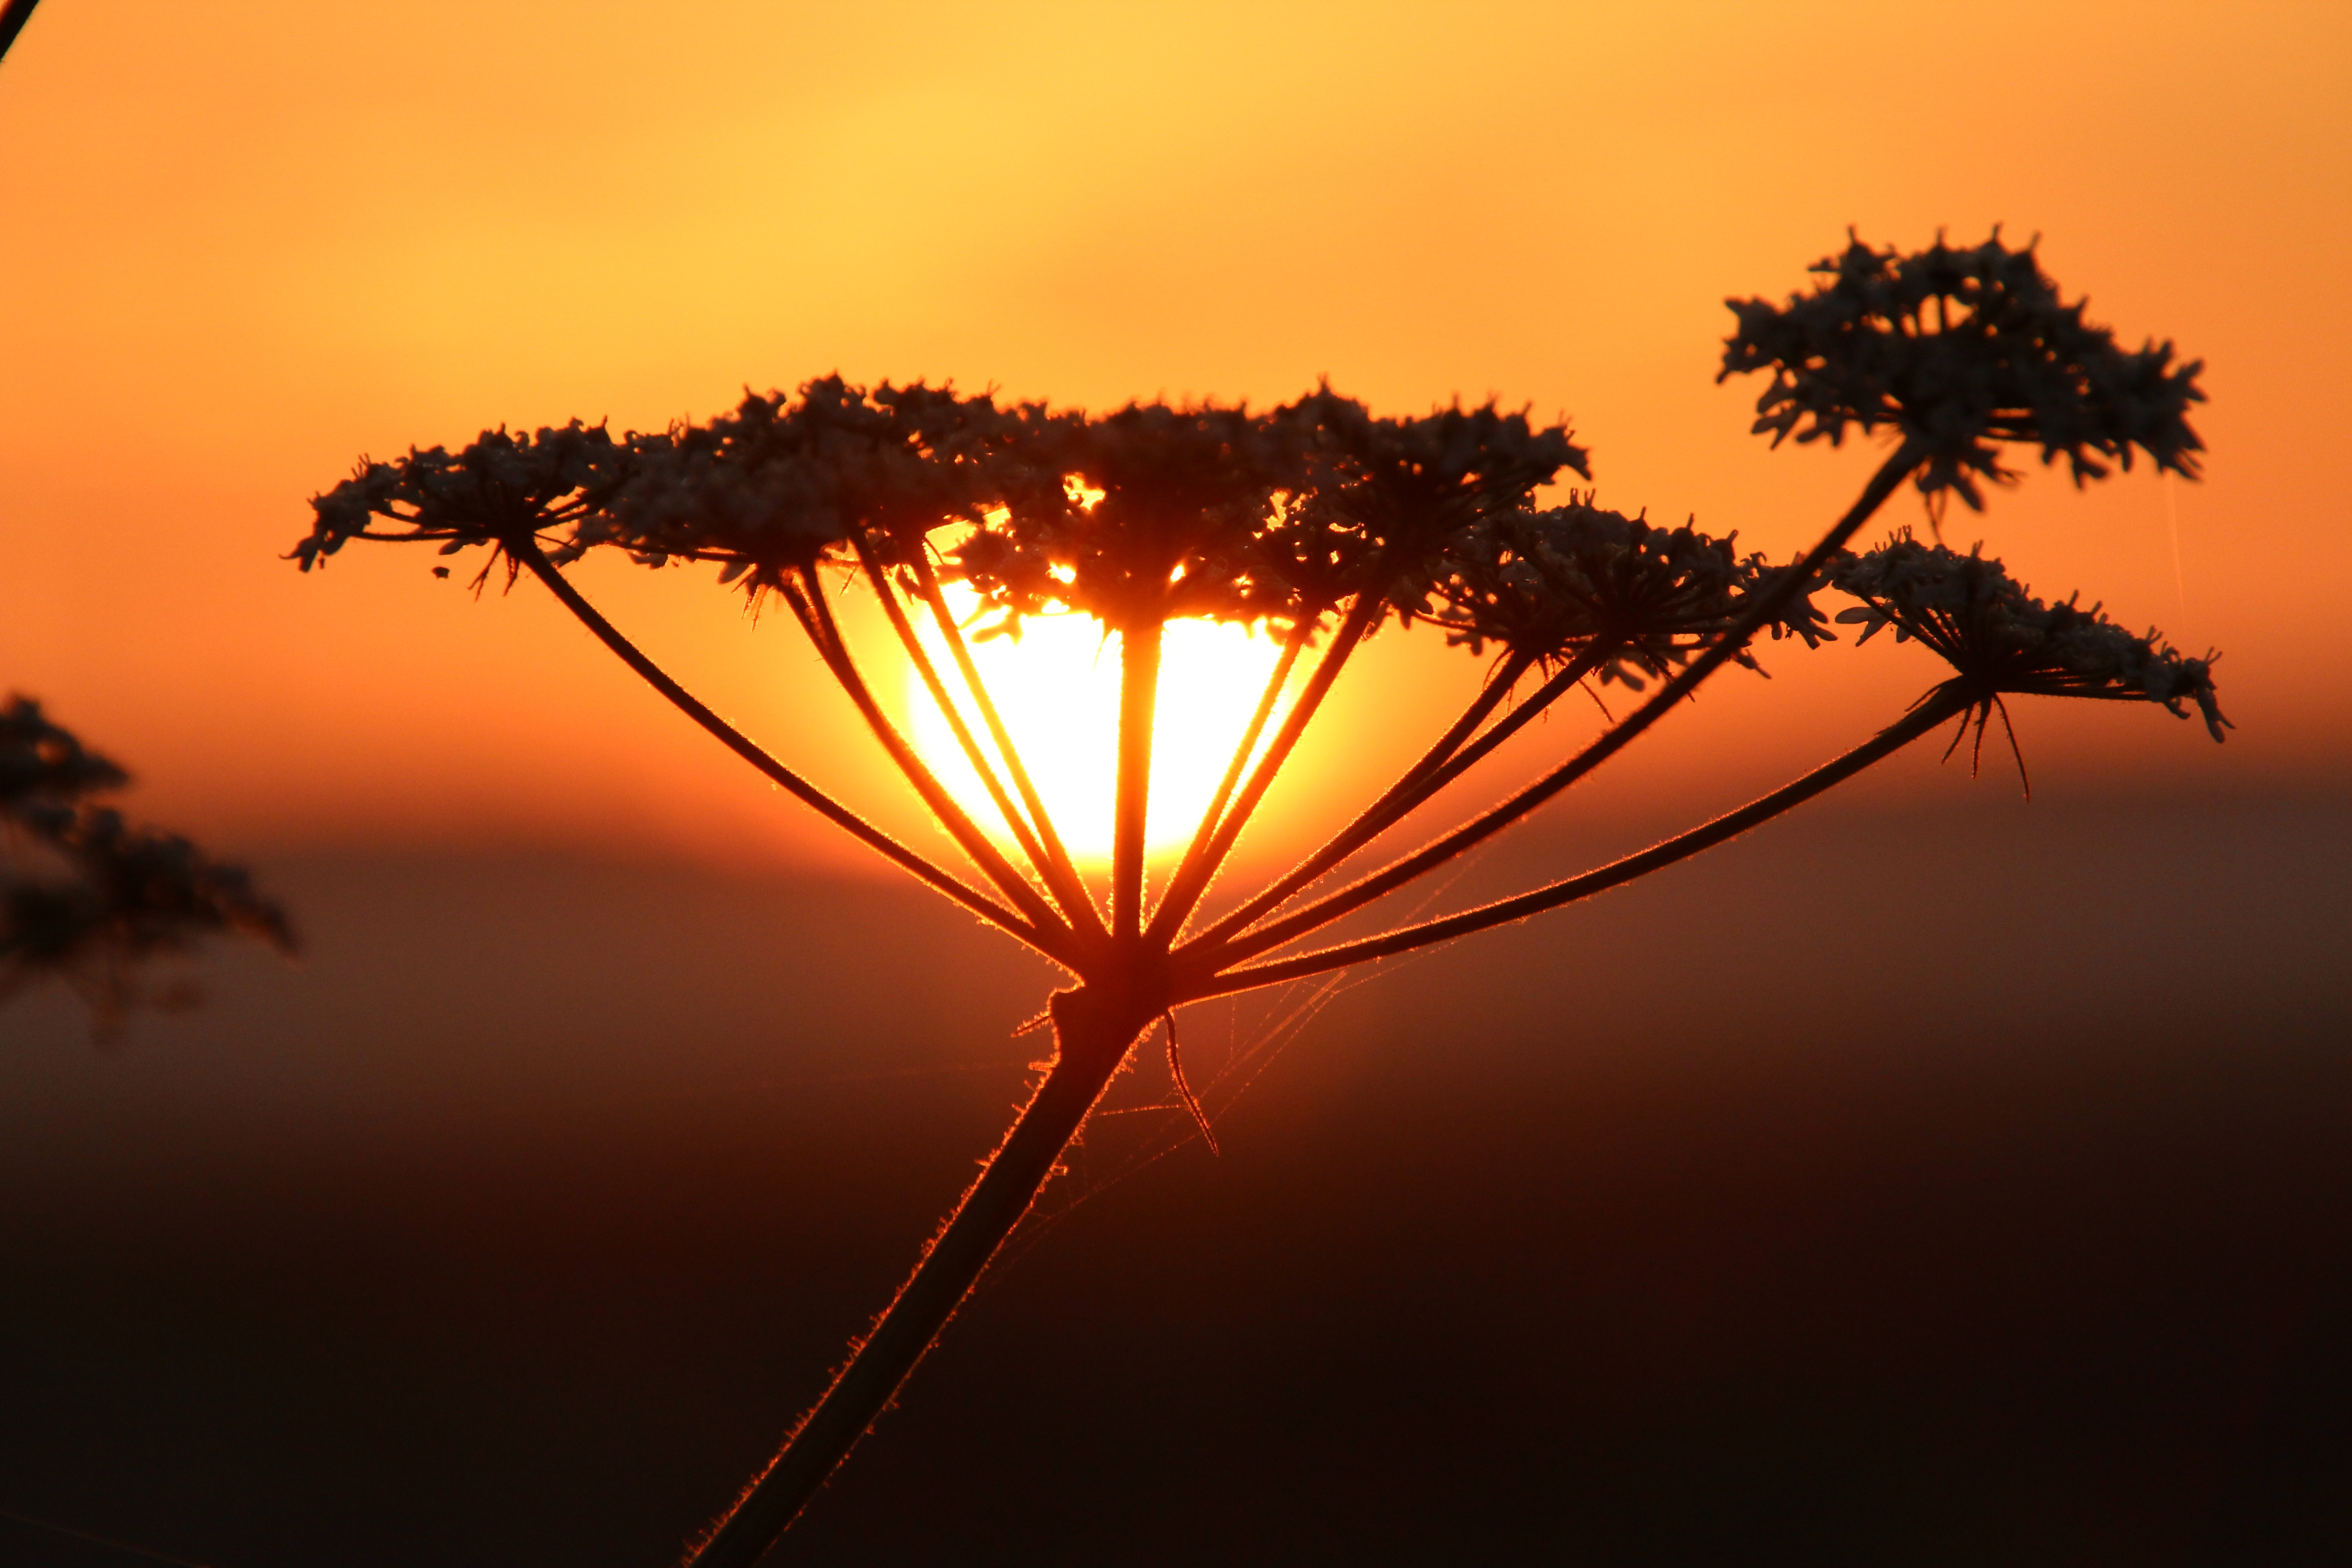
tree, nature, horizon, branch, silhouette, light, plant, sky, sun, sunrise, sunset, sunlight, morning, leaf, flower, dawn, dusk, evening, reflection, autumn, romantic, yellow, mood, back light, macro photography, woody plant, arecales